BMC ADO17

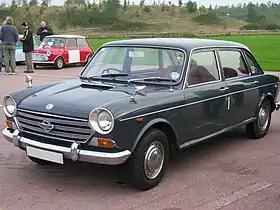
1970 Morris 1800 Mark II

BMC ADO17 is the model code used by the British Motor Corporation (BMC) for a range of front wheel drive cars in the European 'D' market-segment of larger family cars, manufactured from September 1964 to 1975. The car was initially sold under the Austin marque as the Austin 1800, then by Morris as the Morris 1800, and by Wolseley as the Wolseley 18/85. Later, it was marketed with a 2.2 L engine as the Austin 2200, Morris 2200 and Wolseley Six. Informally, because of the car's exceptional width and overall appearance, these cars became widely known under the nickname "landcrab".